Charles Dryden

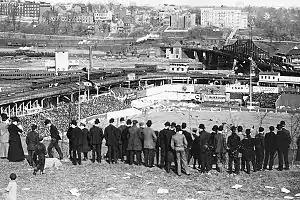
View from Coogan's Bluff.

In 1896, William Randolph Hearst hired Dryden as a writer for the "New York Journal". While working in New York, Dryden gained national fame as a result of a lengthy public quarrel with Andrew Freedman, the owner of the New York Giants. The feud began during spring training in 1898. Dryden asked Freedman for a comment on a player with whom Freedman was in a salary dispute. Dryden published a story the next day making fun of both Freedman and the player, referring to Freedman as "the spurned magnate." Freedman was angered by the account and had Dryden banned from the hotel where the Giants were staying. The next day, Dryden ran an article noting that he had been informed of the ban while trying to put a tablespoon of soup in his mouth at the hotel restaurant. Freedman escalated the punishment by banning Dryden from the Polo Grounds. The next day, Dryden watched the game from Coogan's Bluff, overlooking the Polo Grounds, and reported that "the Giants don't look any better from here." When Dryden continued to make Freedman the butt of his jokes, calling him "Andy" in a series of articles, Freedman announced publicly that "this here feller Dryden had better look out because he's standing on the brink of an abscess [sic] and the first thing he knows I'll push him in." The next day, Homer Davenport published a cartoon showing Freedman pushing Dryden, with his pencil and scorecard, into a black abyss.